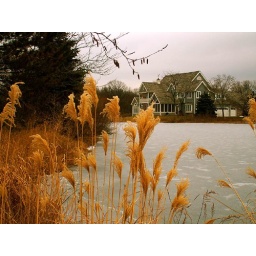
A lake frozen during the winter spell... and a house seemingly in hibernation.